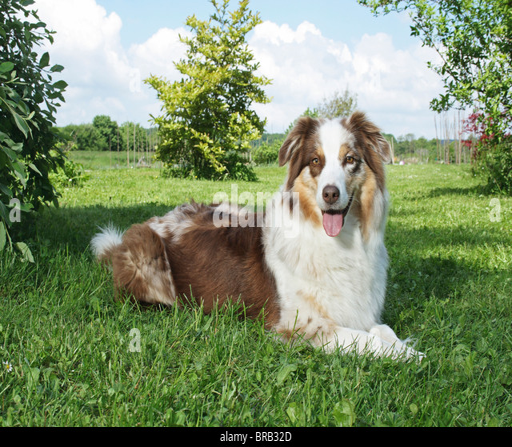
dog - lying on a meadow